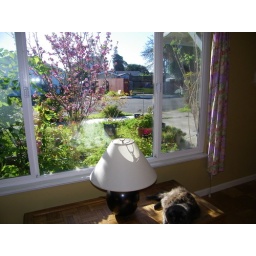
the cats love &amp;quot;their&amp;quot; table in the morning sun. I kept the table specifically for them, so they could look out the window